Ihumātao

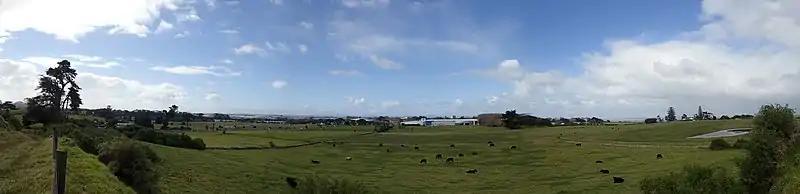
Ihumātao protest site: The land in the photo is the subject of the protest. The protest campsite is in the distance and centre.

On 26 July 2019, Ardern backtracked on her earlier announcement and announced that no further building would take place at Ihumātao while the Government and other parties negotiated a peaceful solution to the dispute.